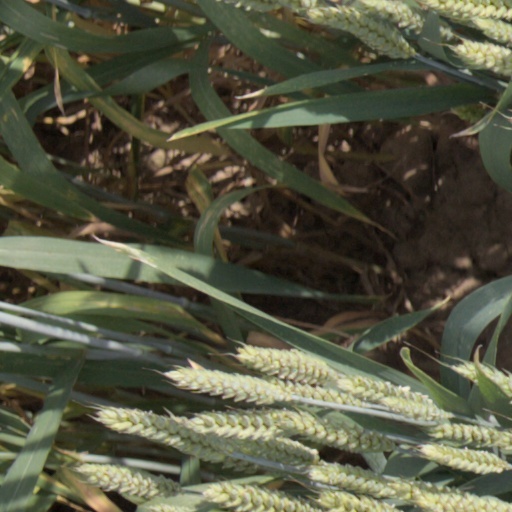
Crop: wheat